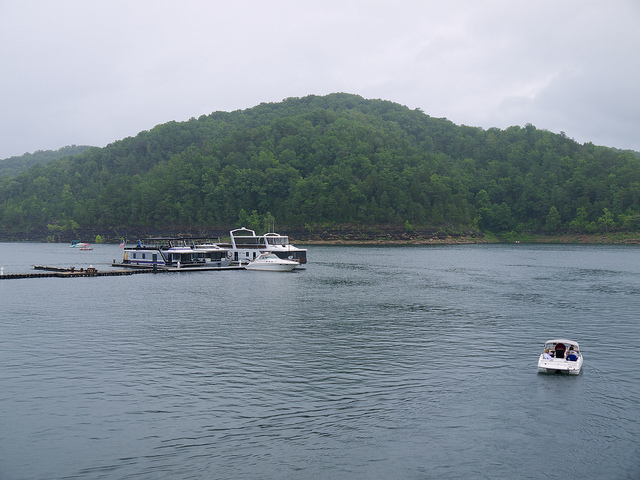
A boat traveling on the water near several other boats that are docked.

A large boat is near two smaller boats on a lake by an island.